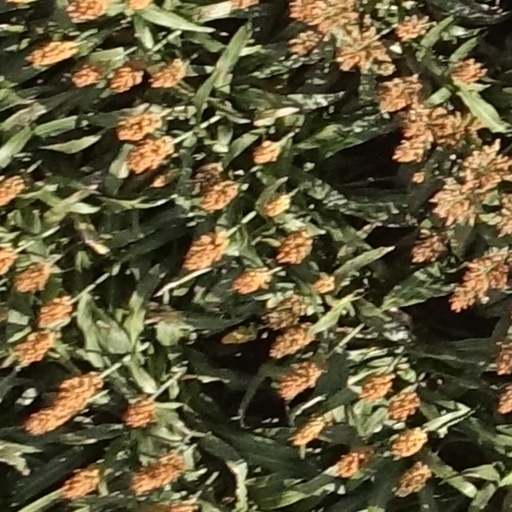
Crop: sorghum